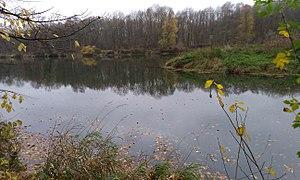
L'Ussel est un cours d'eau en Allemagne, affluent du Danube, qui coule dans les districts de Souabe, de Haute-Bavière et de Bavière. D'une longueur de 34,3 kilomètres, elle longe le sud de Jura franconien et coule au sud de Rennertshofen jusqu'au château Stepperg où elle débouche sur le Danube.